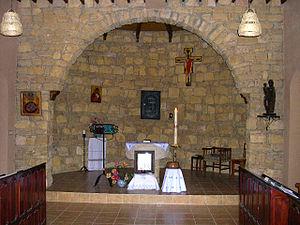
Choeur de la chapelle du prieuré Notre-Dame de l'Atlas, Midelt, Maroc. La croix provient du monastère de Tibhirine.
L'abbaye Notre-Dame de l'Atlas est un monastère de cisterciens-trappistes, fondé le 7 mars 1938 à Tibhirine, près de Médéa, en Algérie. En 1996, sept moines furent enlevés du monastère, lors de la guerre civile algérienne, et assassinés. À la suite de ces événements, les moines cisterciens se replient sur le Maroc, tout d'abord à Fès, puis s'installent à Midelt en 2000. Le monastère Notre-Dame de l'Atlas y est aujourd'hui établi.